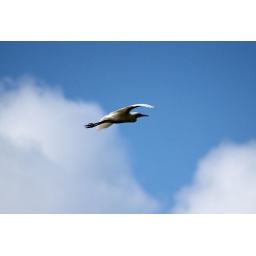
flying cattle egret in St. Kitts